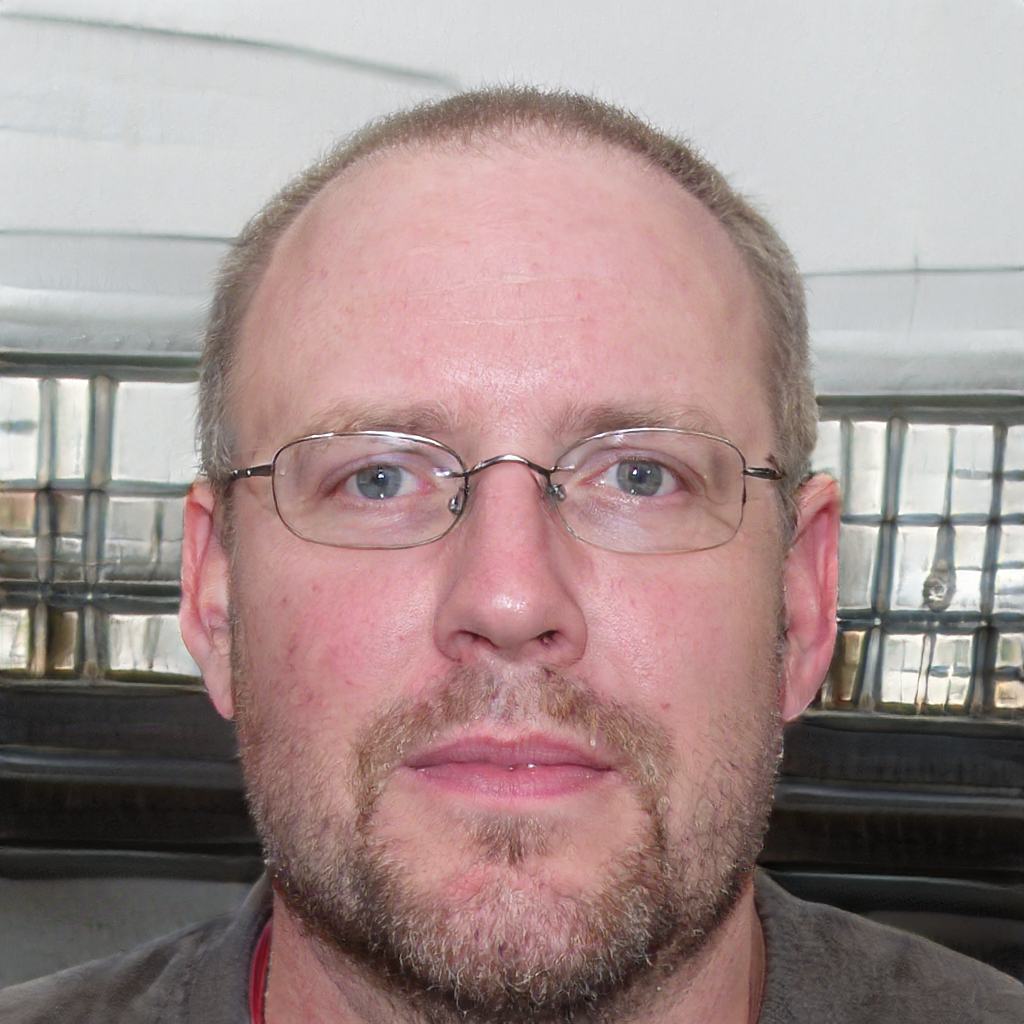
Gender: Male